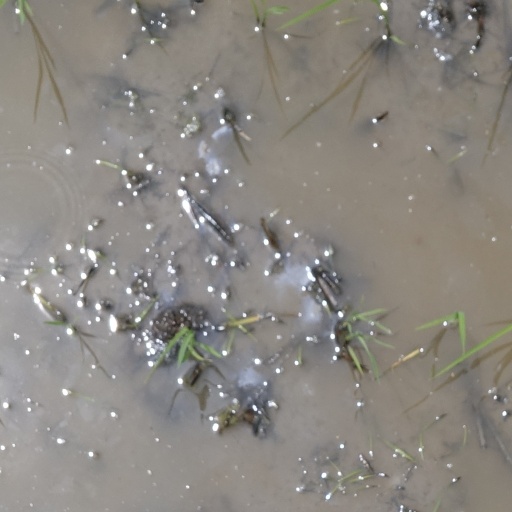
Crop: rice